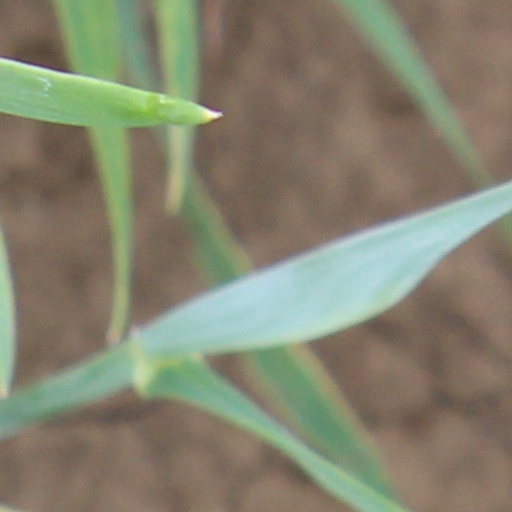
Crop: wheat